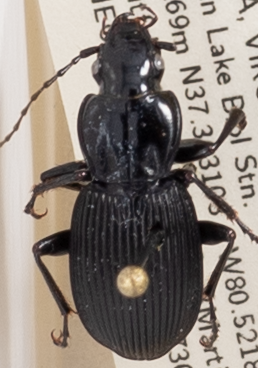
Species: Pterostichus lachrymosus
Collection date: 2019-07-30
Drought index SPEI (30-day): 0.42
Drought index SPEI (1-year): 2.09
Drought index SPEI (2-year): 2.09